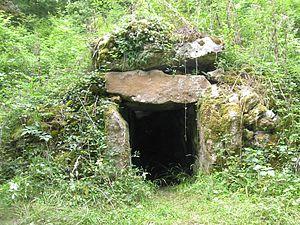
Sous son tumulus, l'allée couverte du Reclus, à Bannay ( 51 ), est un monument mégalithique, qui présente la particularité d'avoir été édifié dans le voisinage immédiat des hypogées ( grottes funéraires creusées dans la craie ) qui sont spécifiques de la civilisation néolithique de la Marne. This building is indexed in the Base Mérimée, a database of architectural heritage maintained by the French Ministry of Culture,
Le dolmen du Reclus est une allée couverte, située sur le territoire de la commune de Bannay dans le département français de la Marne.
Cet article présente la liste des sites mégalithiques de la Marne, en France.